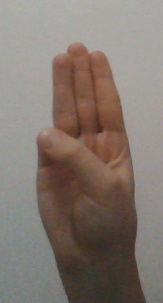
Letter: thaa